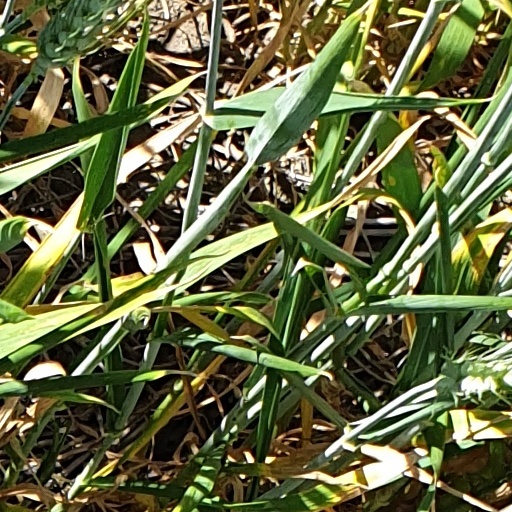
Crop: wheat